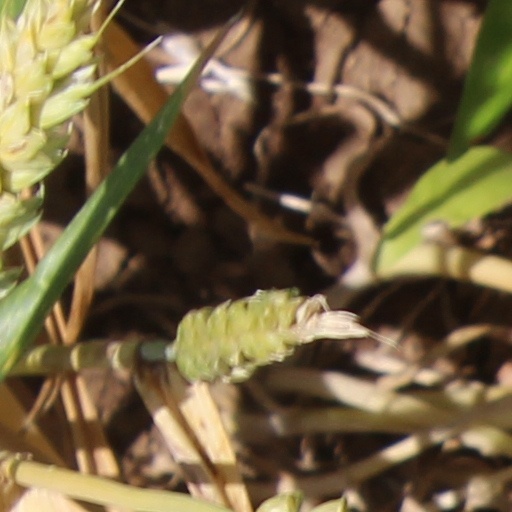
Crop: wheat